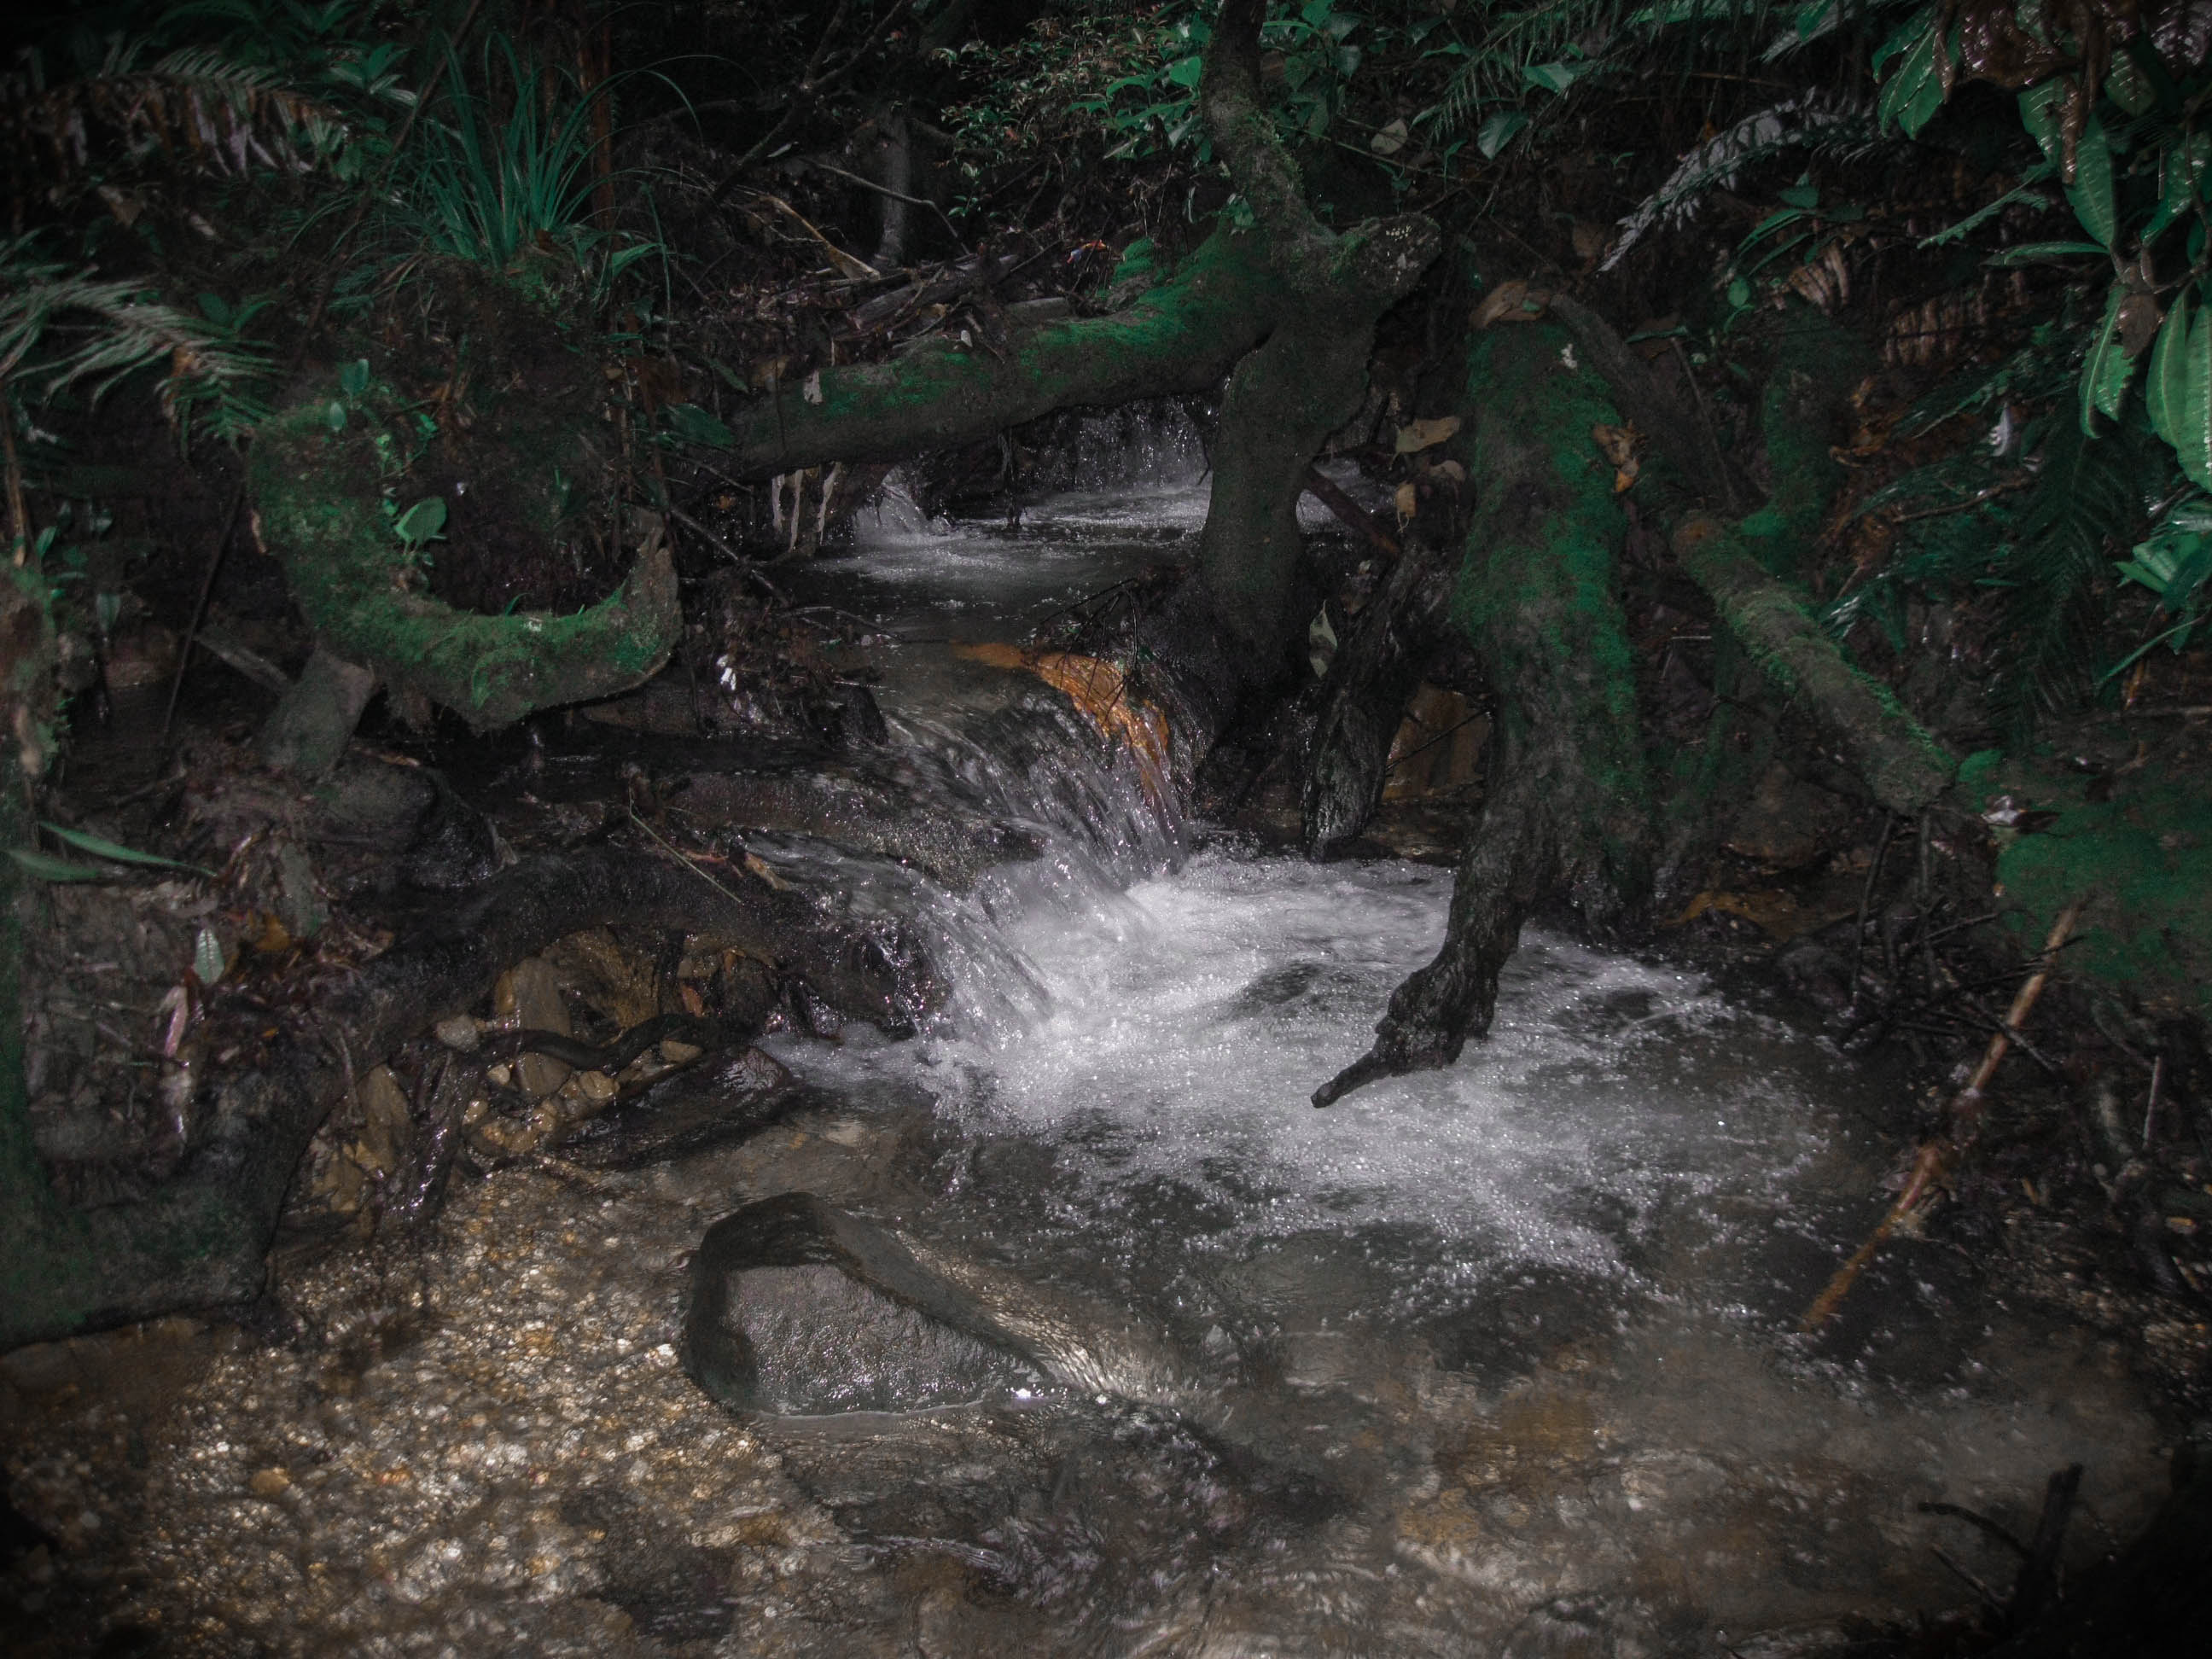
air, nature, water, green, watercourse, jungle, rainforest, forest, stream, tree, old growth forest, creek, woodland, valdivian temperate rain forest, river, state park